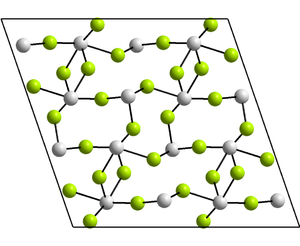
Le fluorure d'étain(II) est un composé inorganique de formule SnF₂ utilisé dans certains dentifrices.